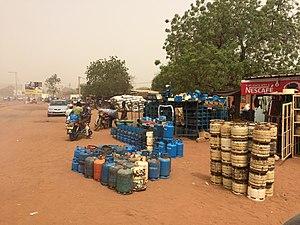
Vente de bouteilles de gaz le long du Boulevard du 15 Avril (Rue CI-2, Quartier Cités/Cité Fayçal), à Niamey, au Niger.